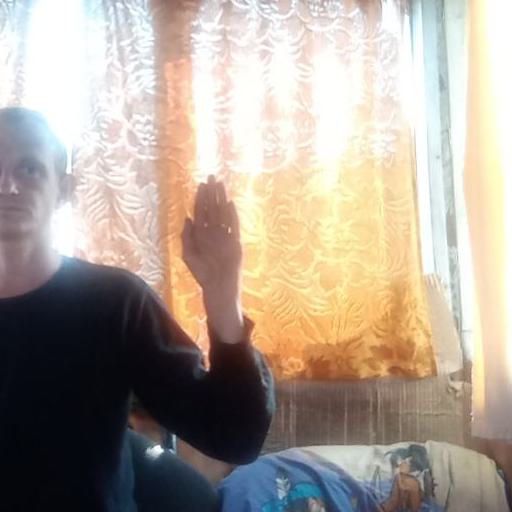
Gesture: stop